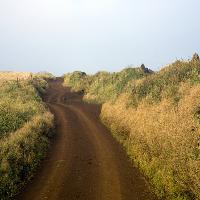
Weather: cloudy or overcast